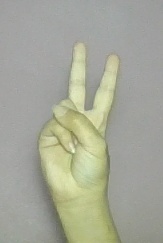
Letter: taa